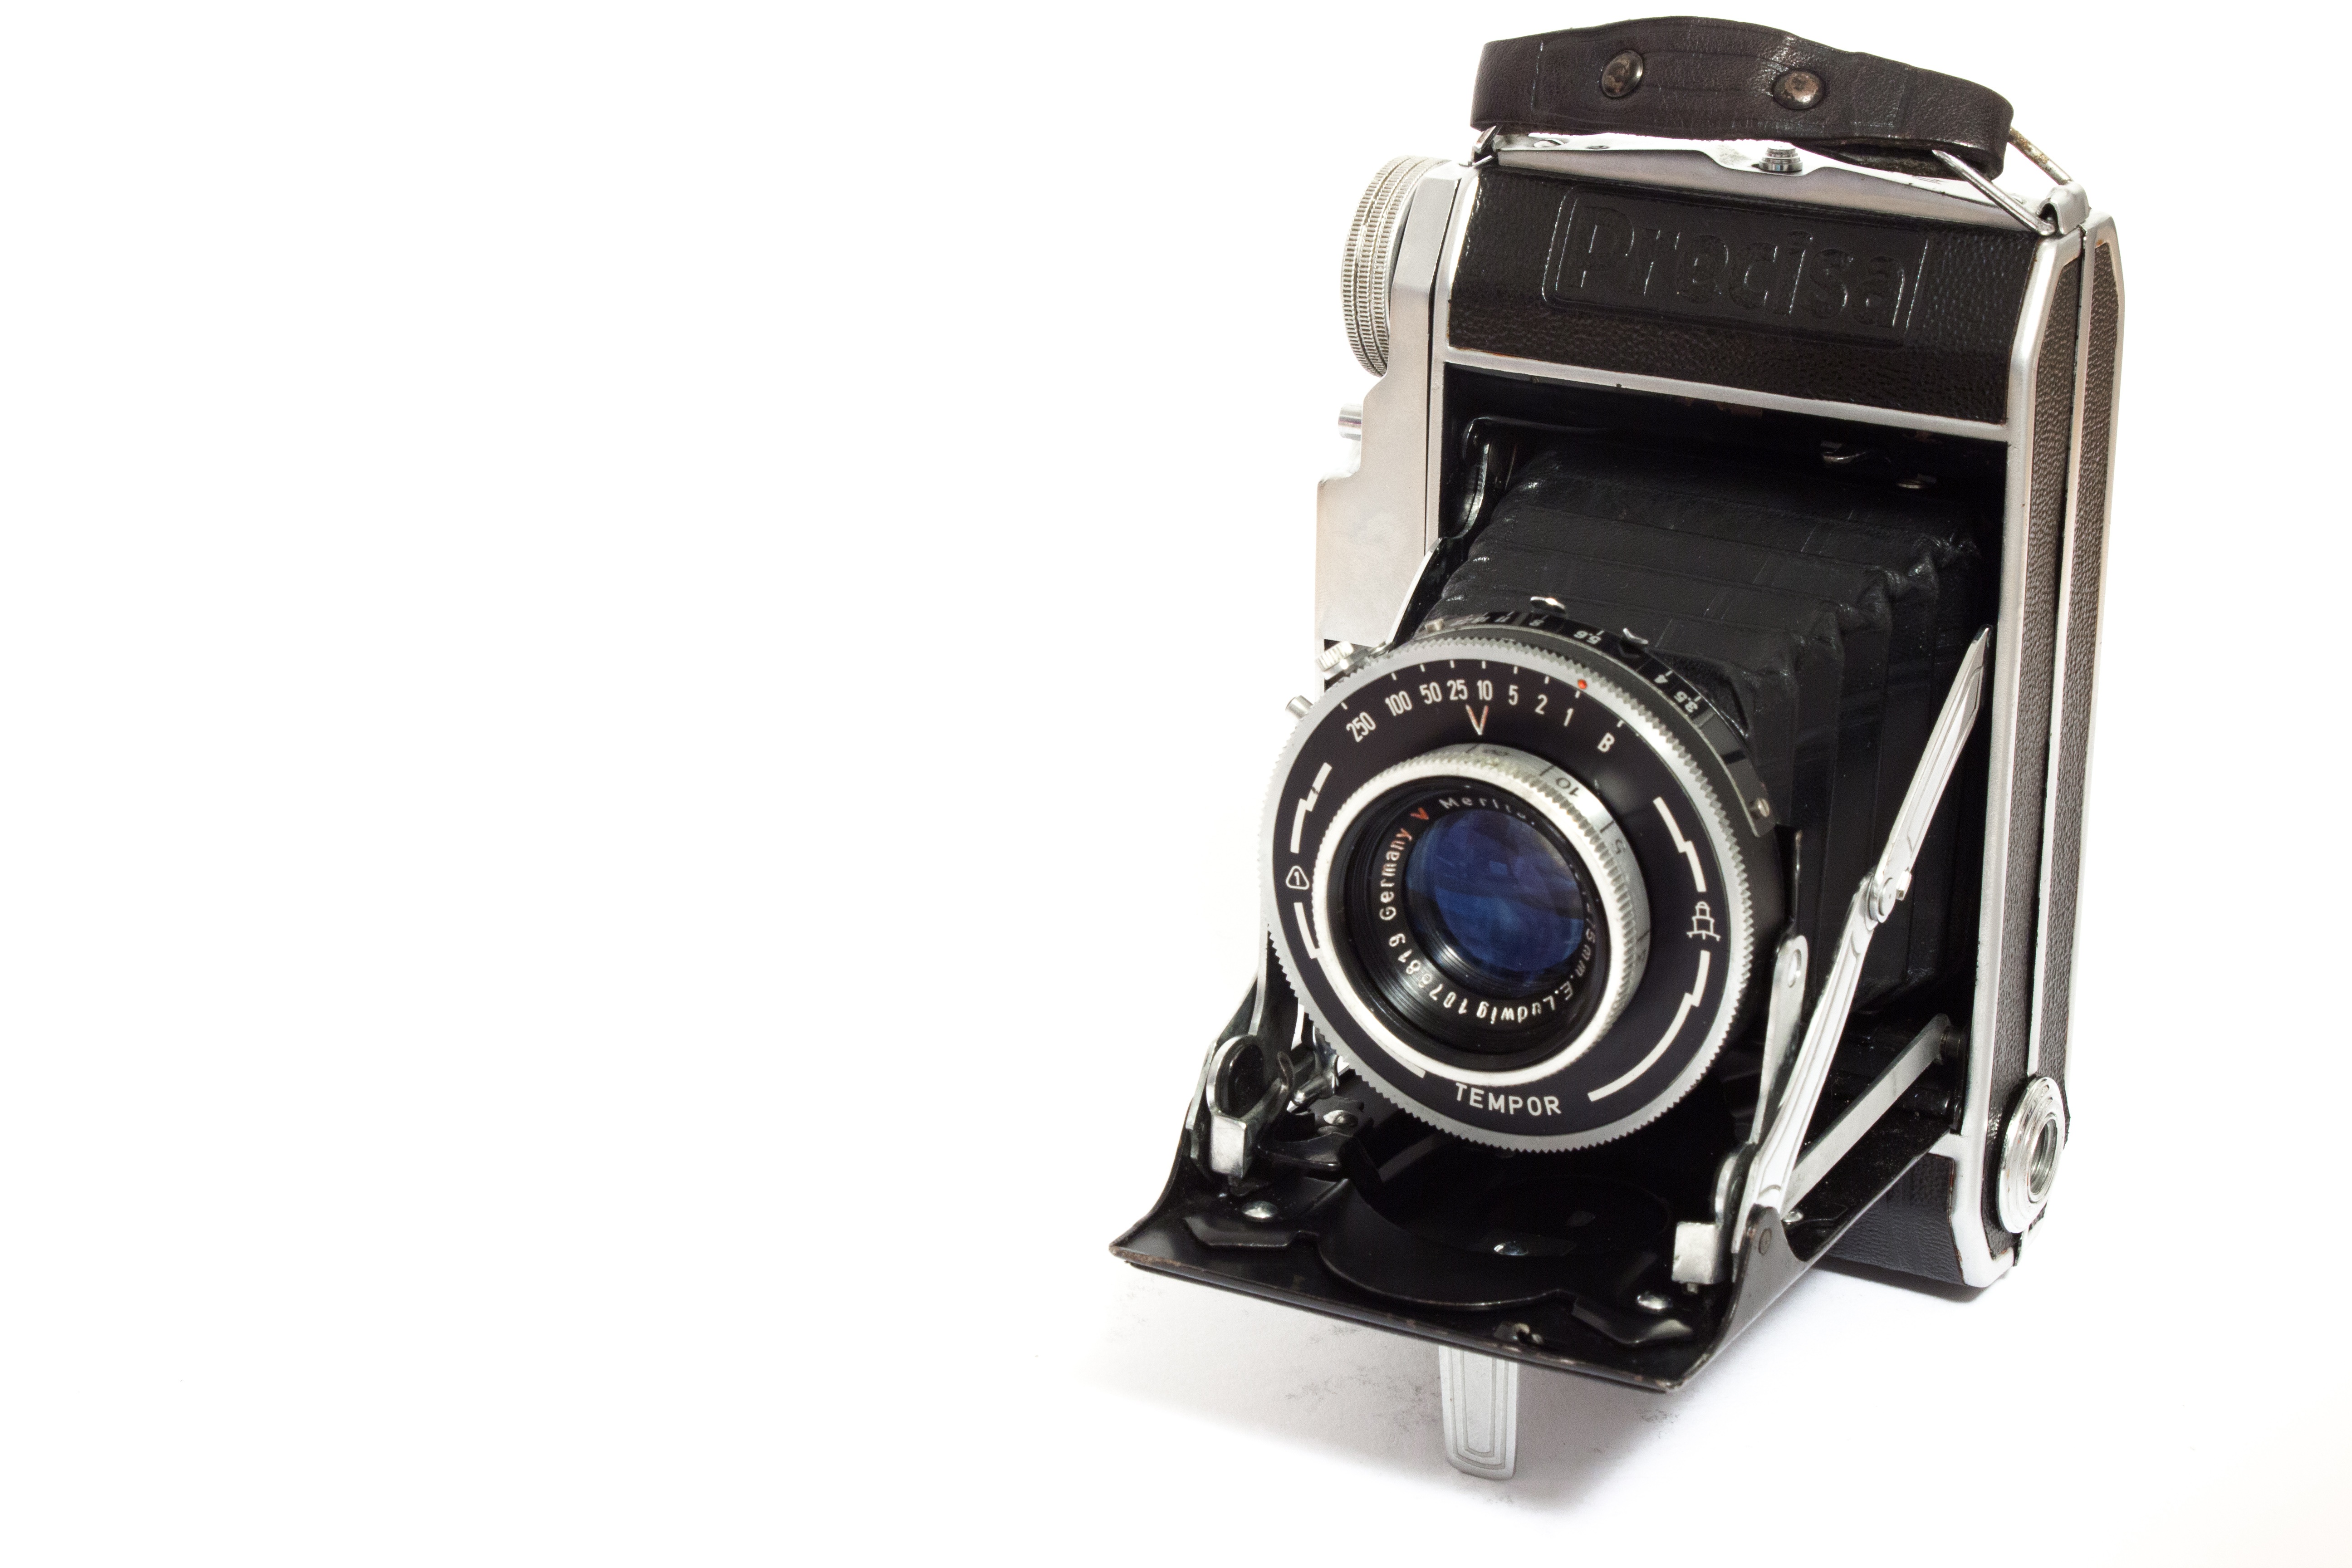
camera, photography, vintage, retro, old, film, photo, slr, analog, lens, nostalgia, old camera, hipster, product, recording, digital camera, photograph, camera lens, retro look, photo camera, rangefinder camera, analog camera, negative movie, cameras optics, analog films